Describe the emotion expressed in this image:  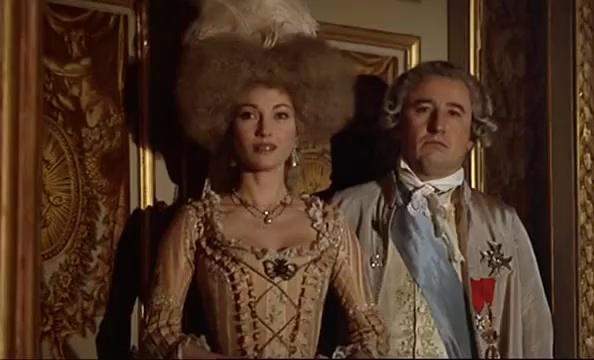
This person displays Suffering, valence and arousal with high intensity.